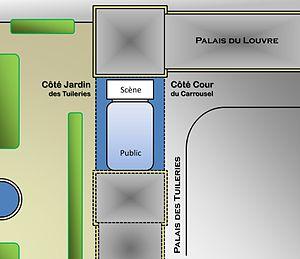
Plan du théâtre de la Galerie des Machines faisant partie de l'ancien Palais des Tuileries à Paris, à l'origine des dénominations côté Cour (du Carrousel) et côté Jardin (des Tuileries) de la scène en France.
Dans le vocabulaire théâtral, le côté cour désigne le côté droit de la scène, vu de la salle, par opposition au côté jardin, qui, lui, désigne le côté gauche. Ces deux termes permettent au metteur en scène et aux comédiens de communiquer plus facilement que s'ils parlaient des côtés « gauche » et « droit », qui varient selon l'orientation du locuteur. Les machinistes situés à la cour sont appelés « courriers », et ceux du jardin « jardiniers ».